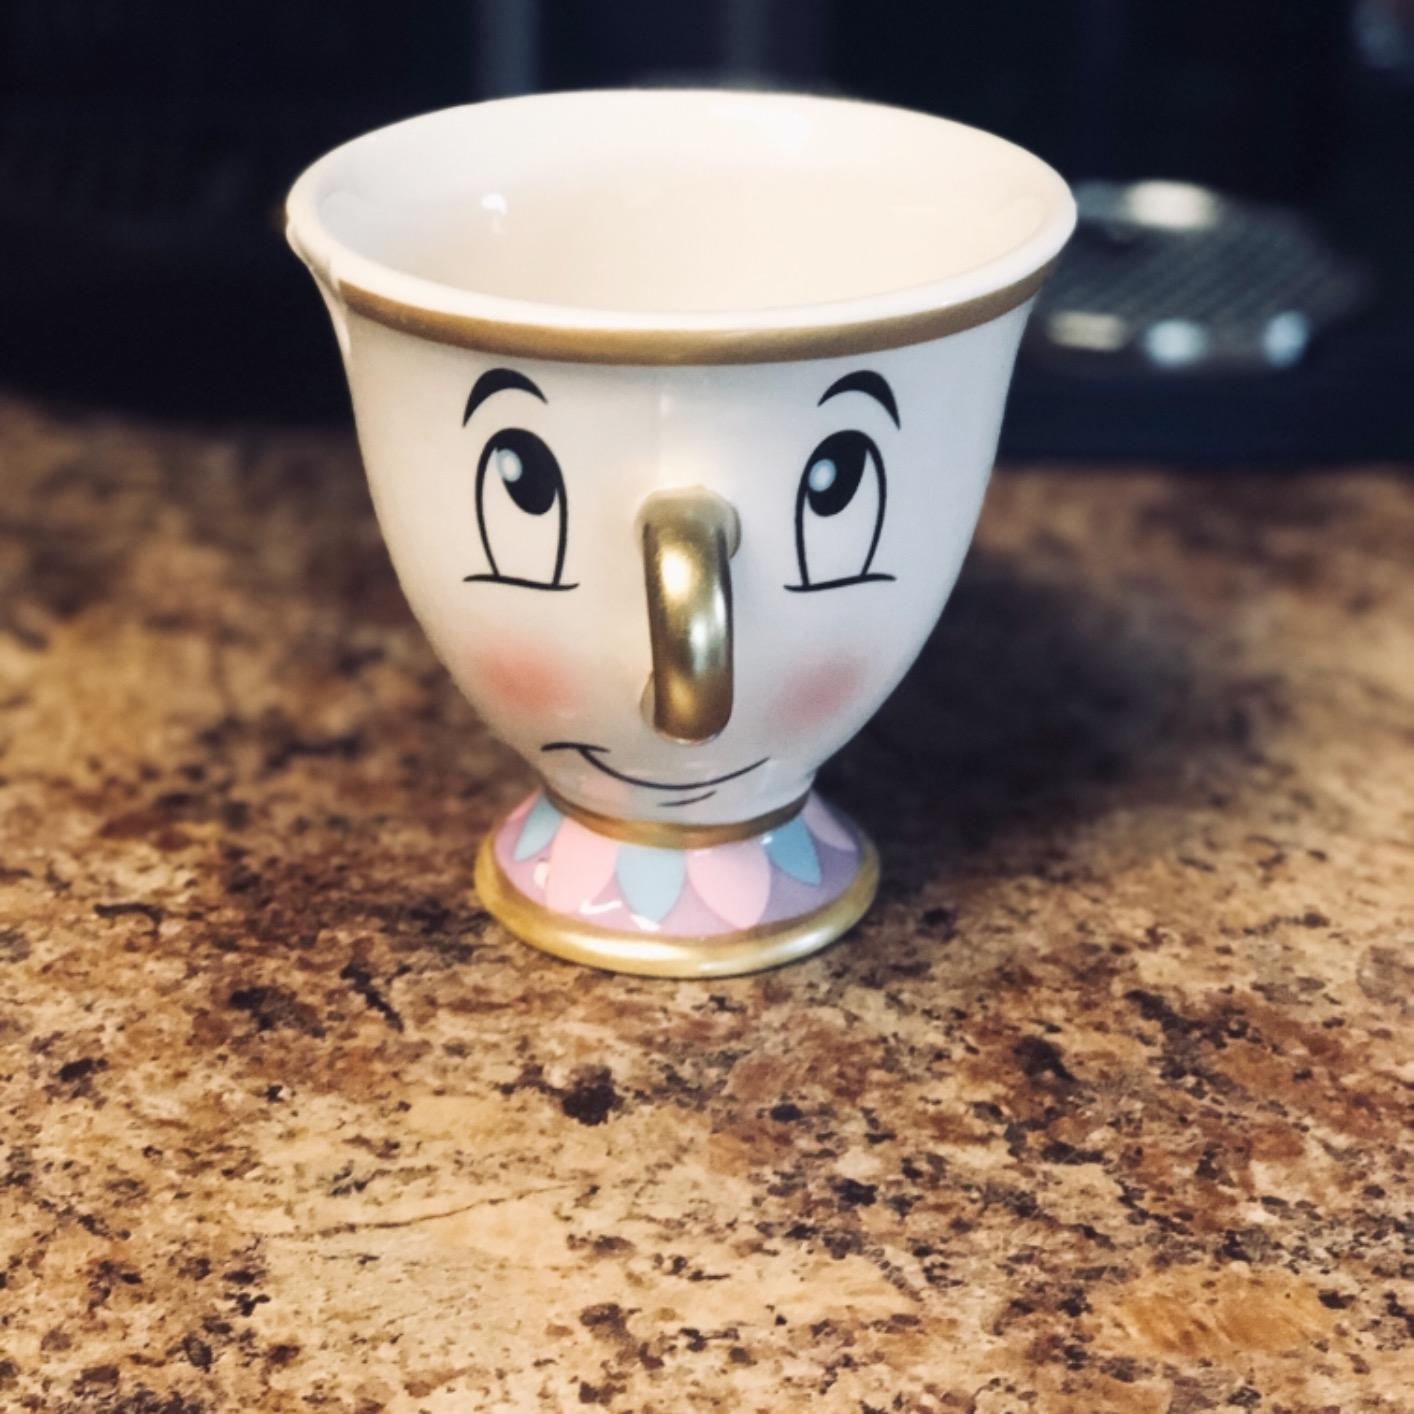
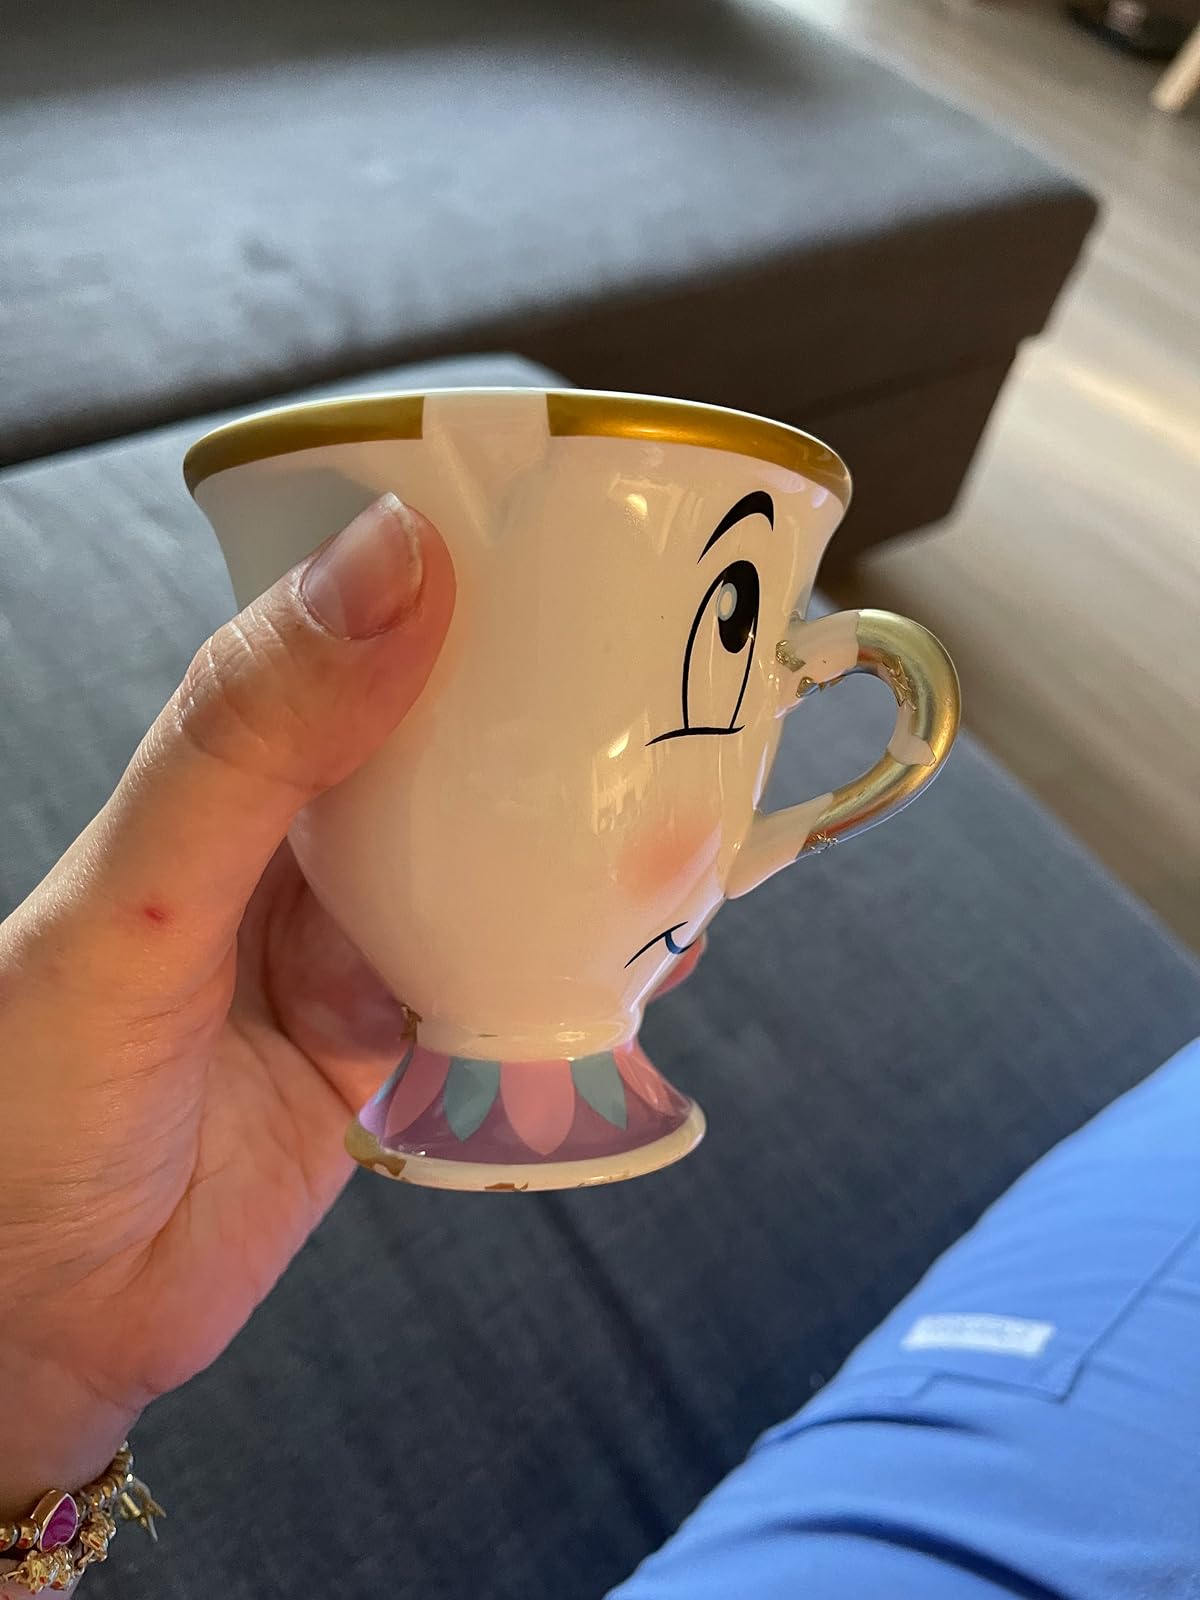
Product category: items_mug
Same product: yes